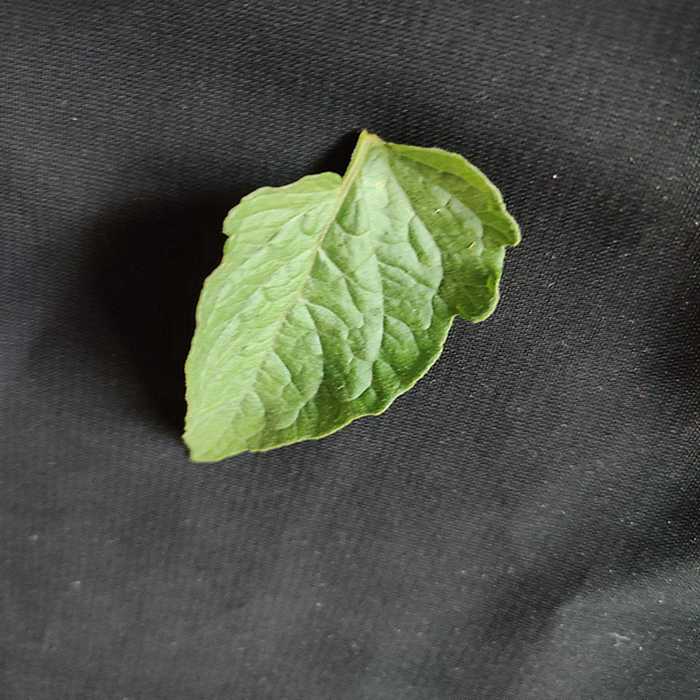
Plant: Tomato
Label: Tomato Fresh leaf